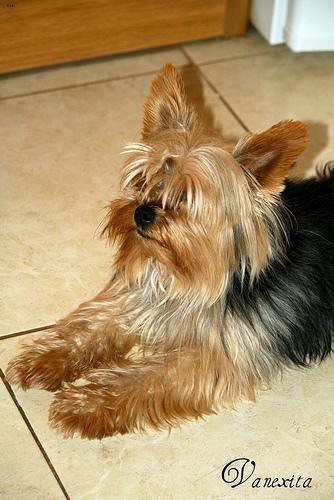
yorkshire terrier